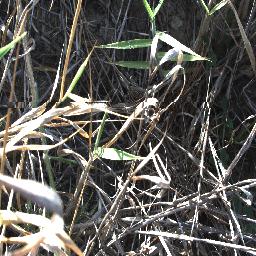
Label: negative